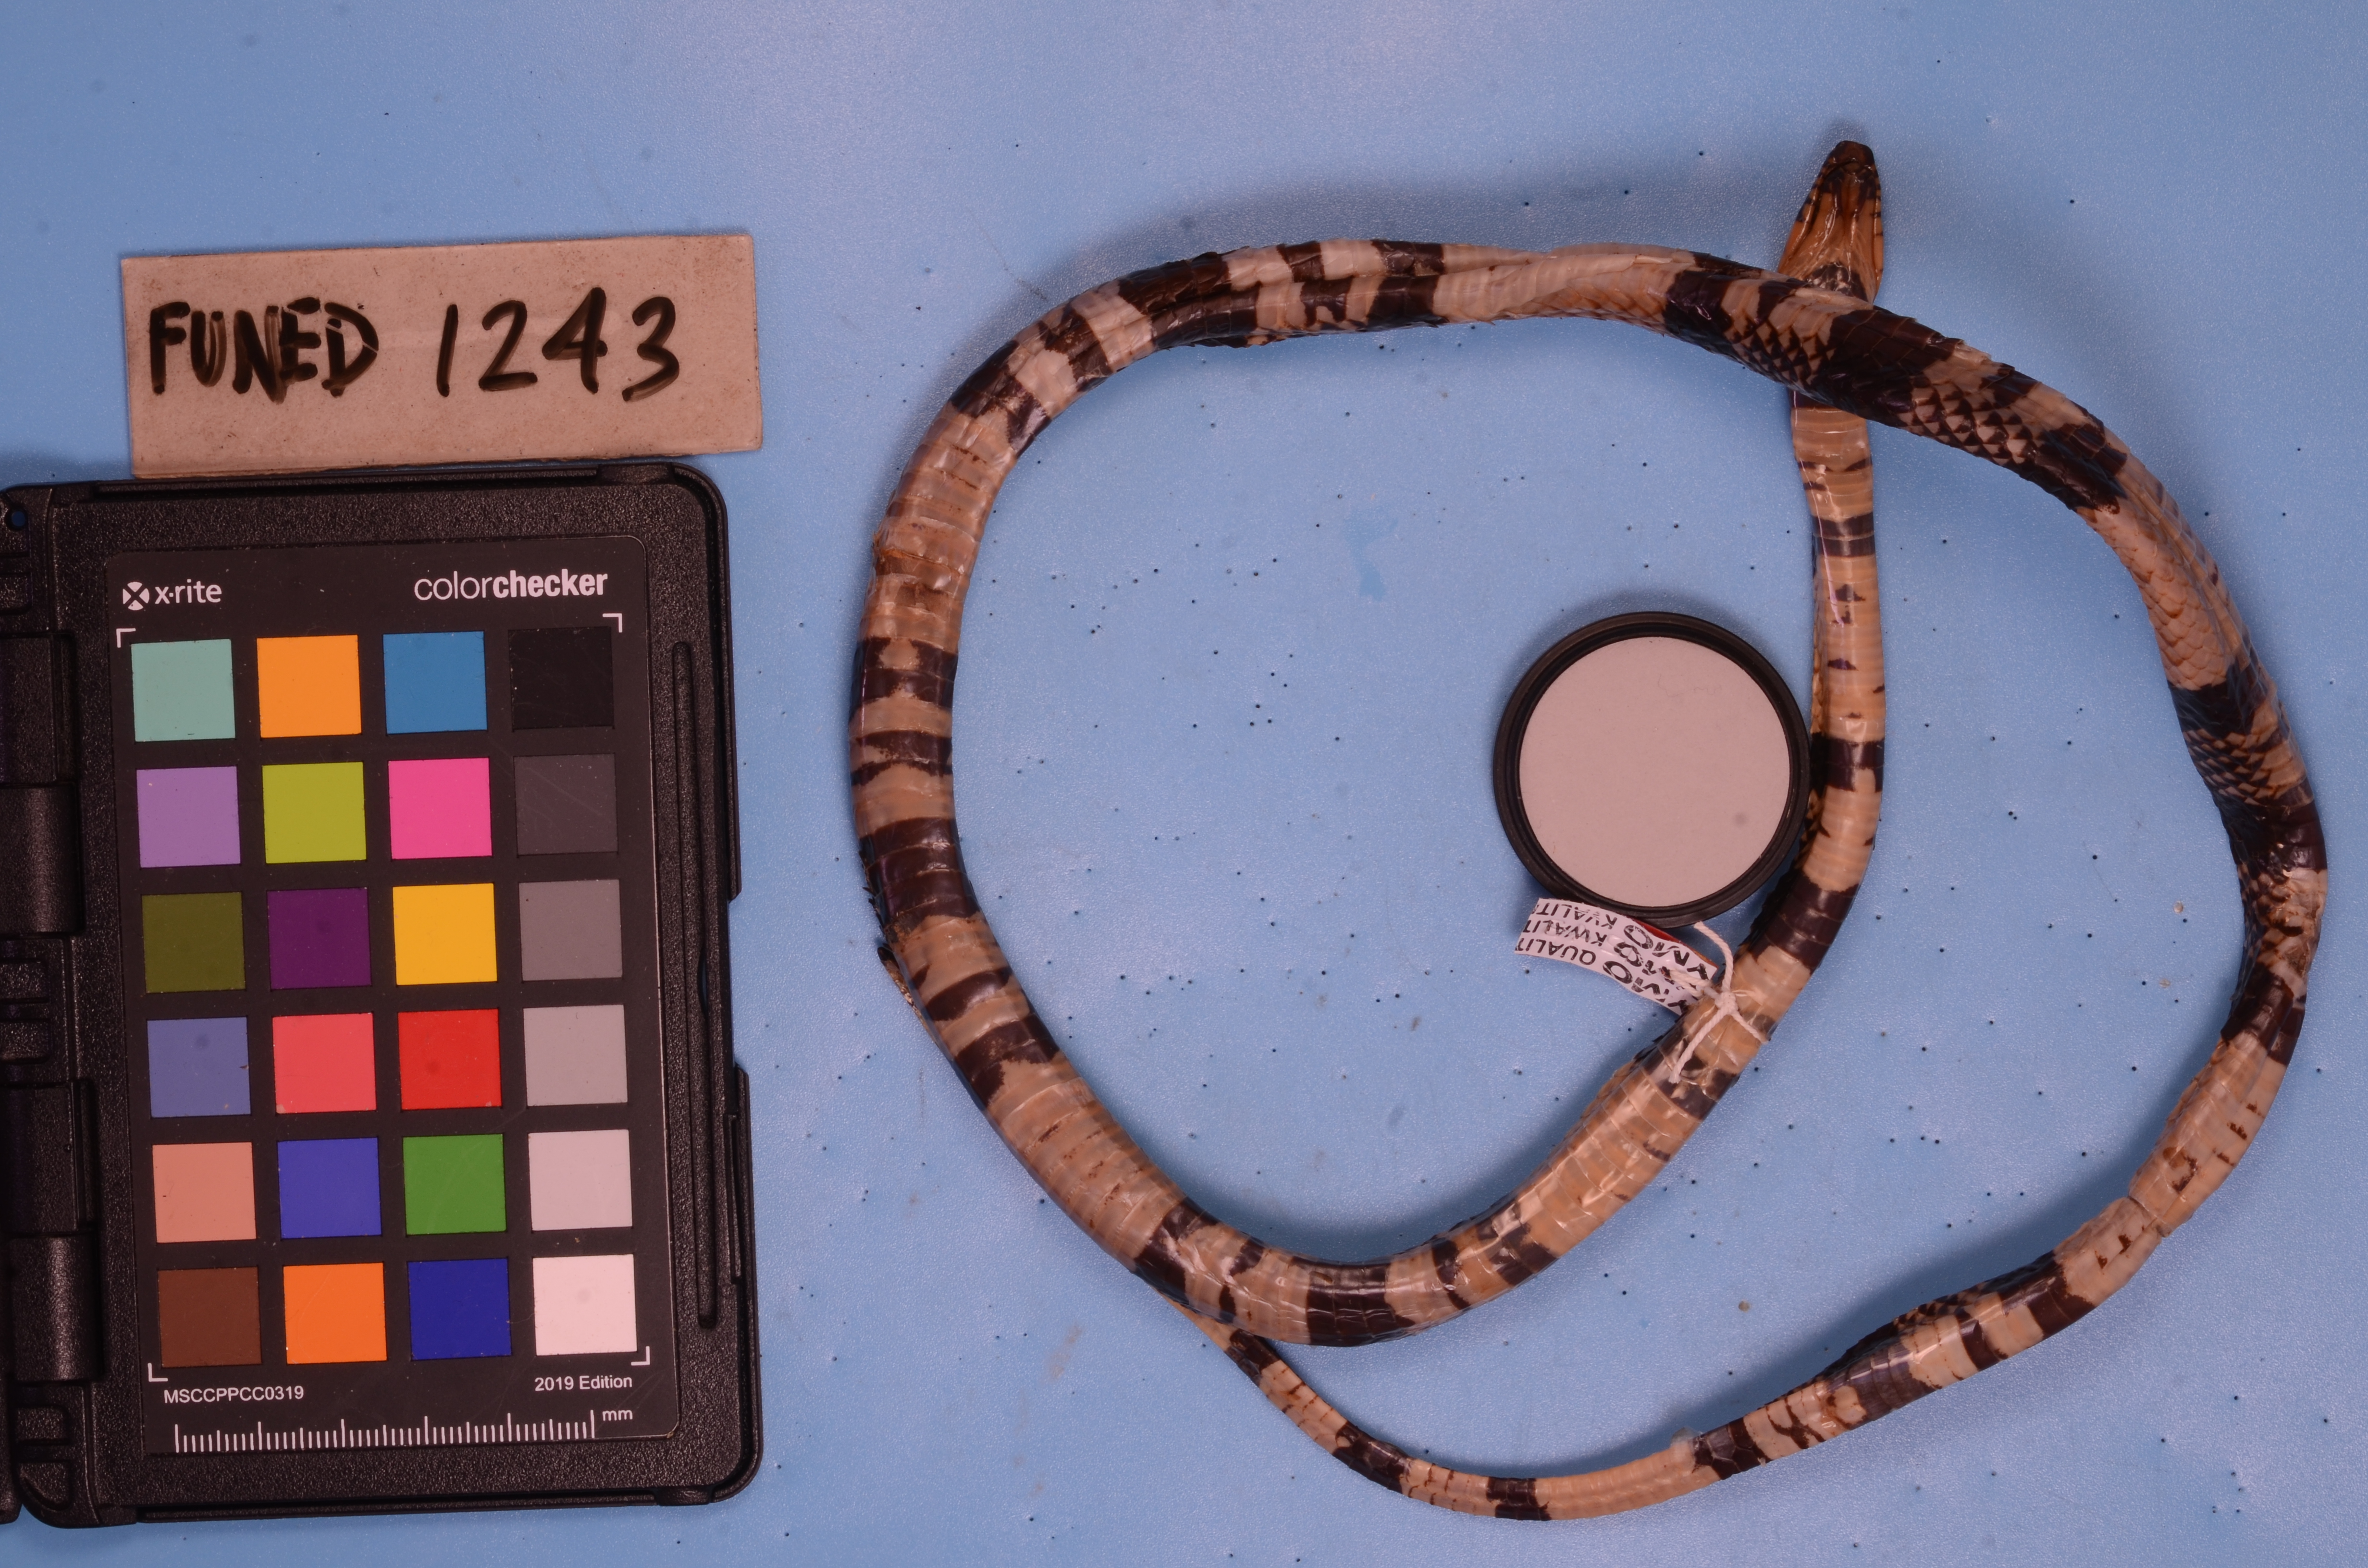
Species: Simophis rhinostoma
View: ventral
Mimicry status: mimic